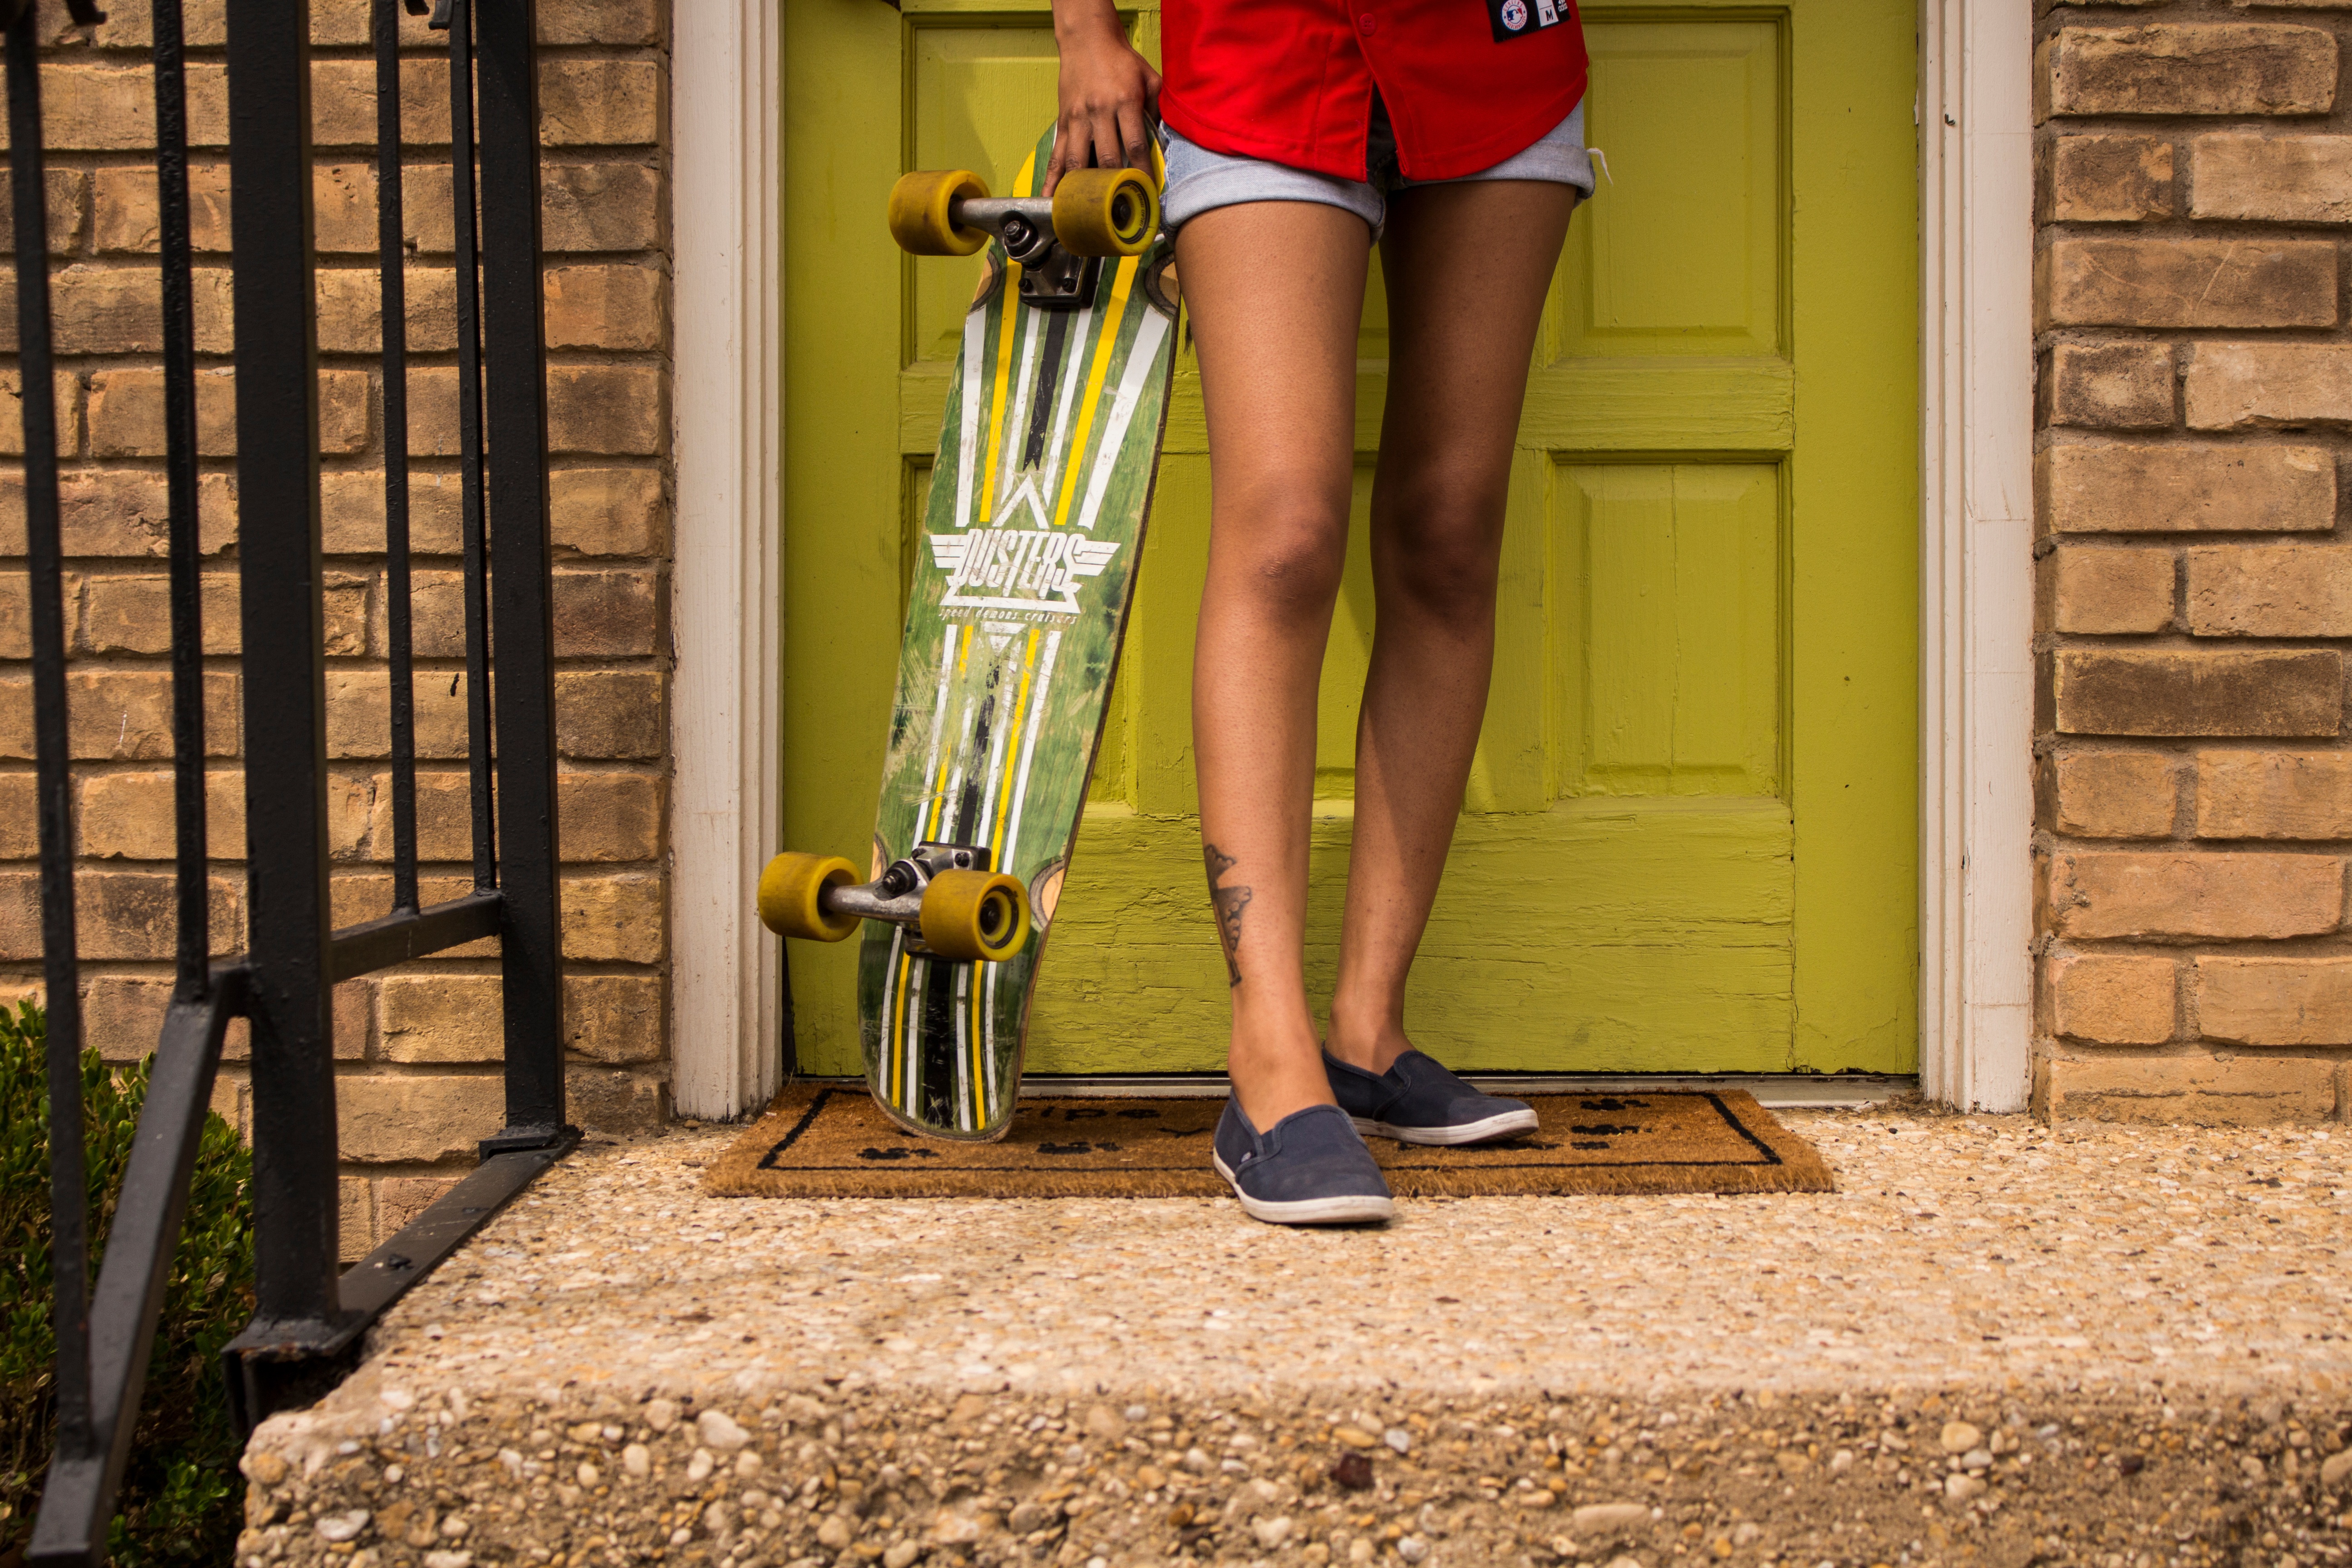
spring, color, fashion, clothing, yellow, footwear, human positions